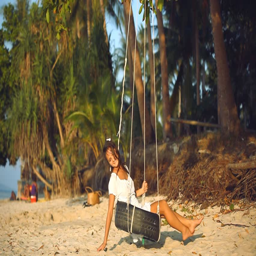
girl swinging on a wheel with tree near the beach